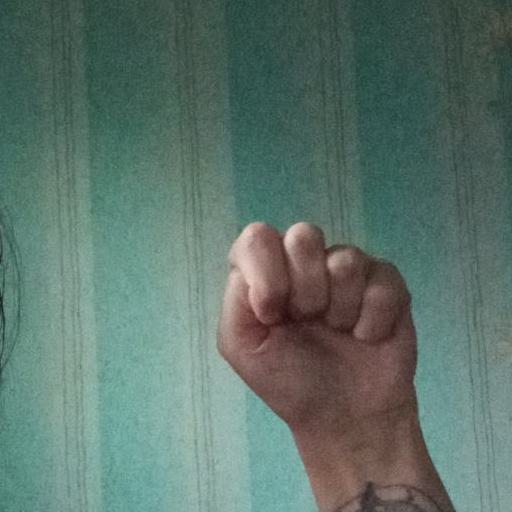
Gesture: fist